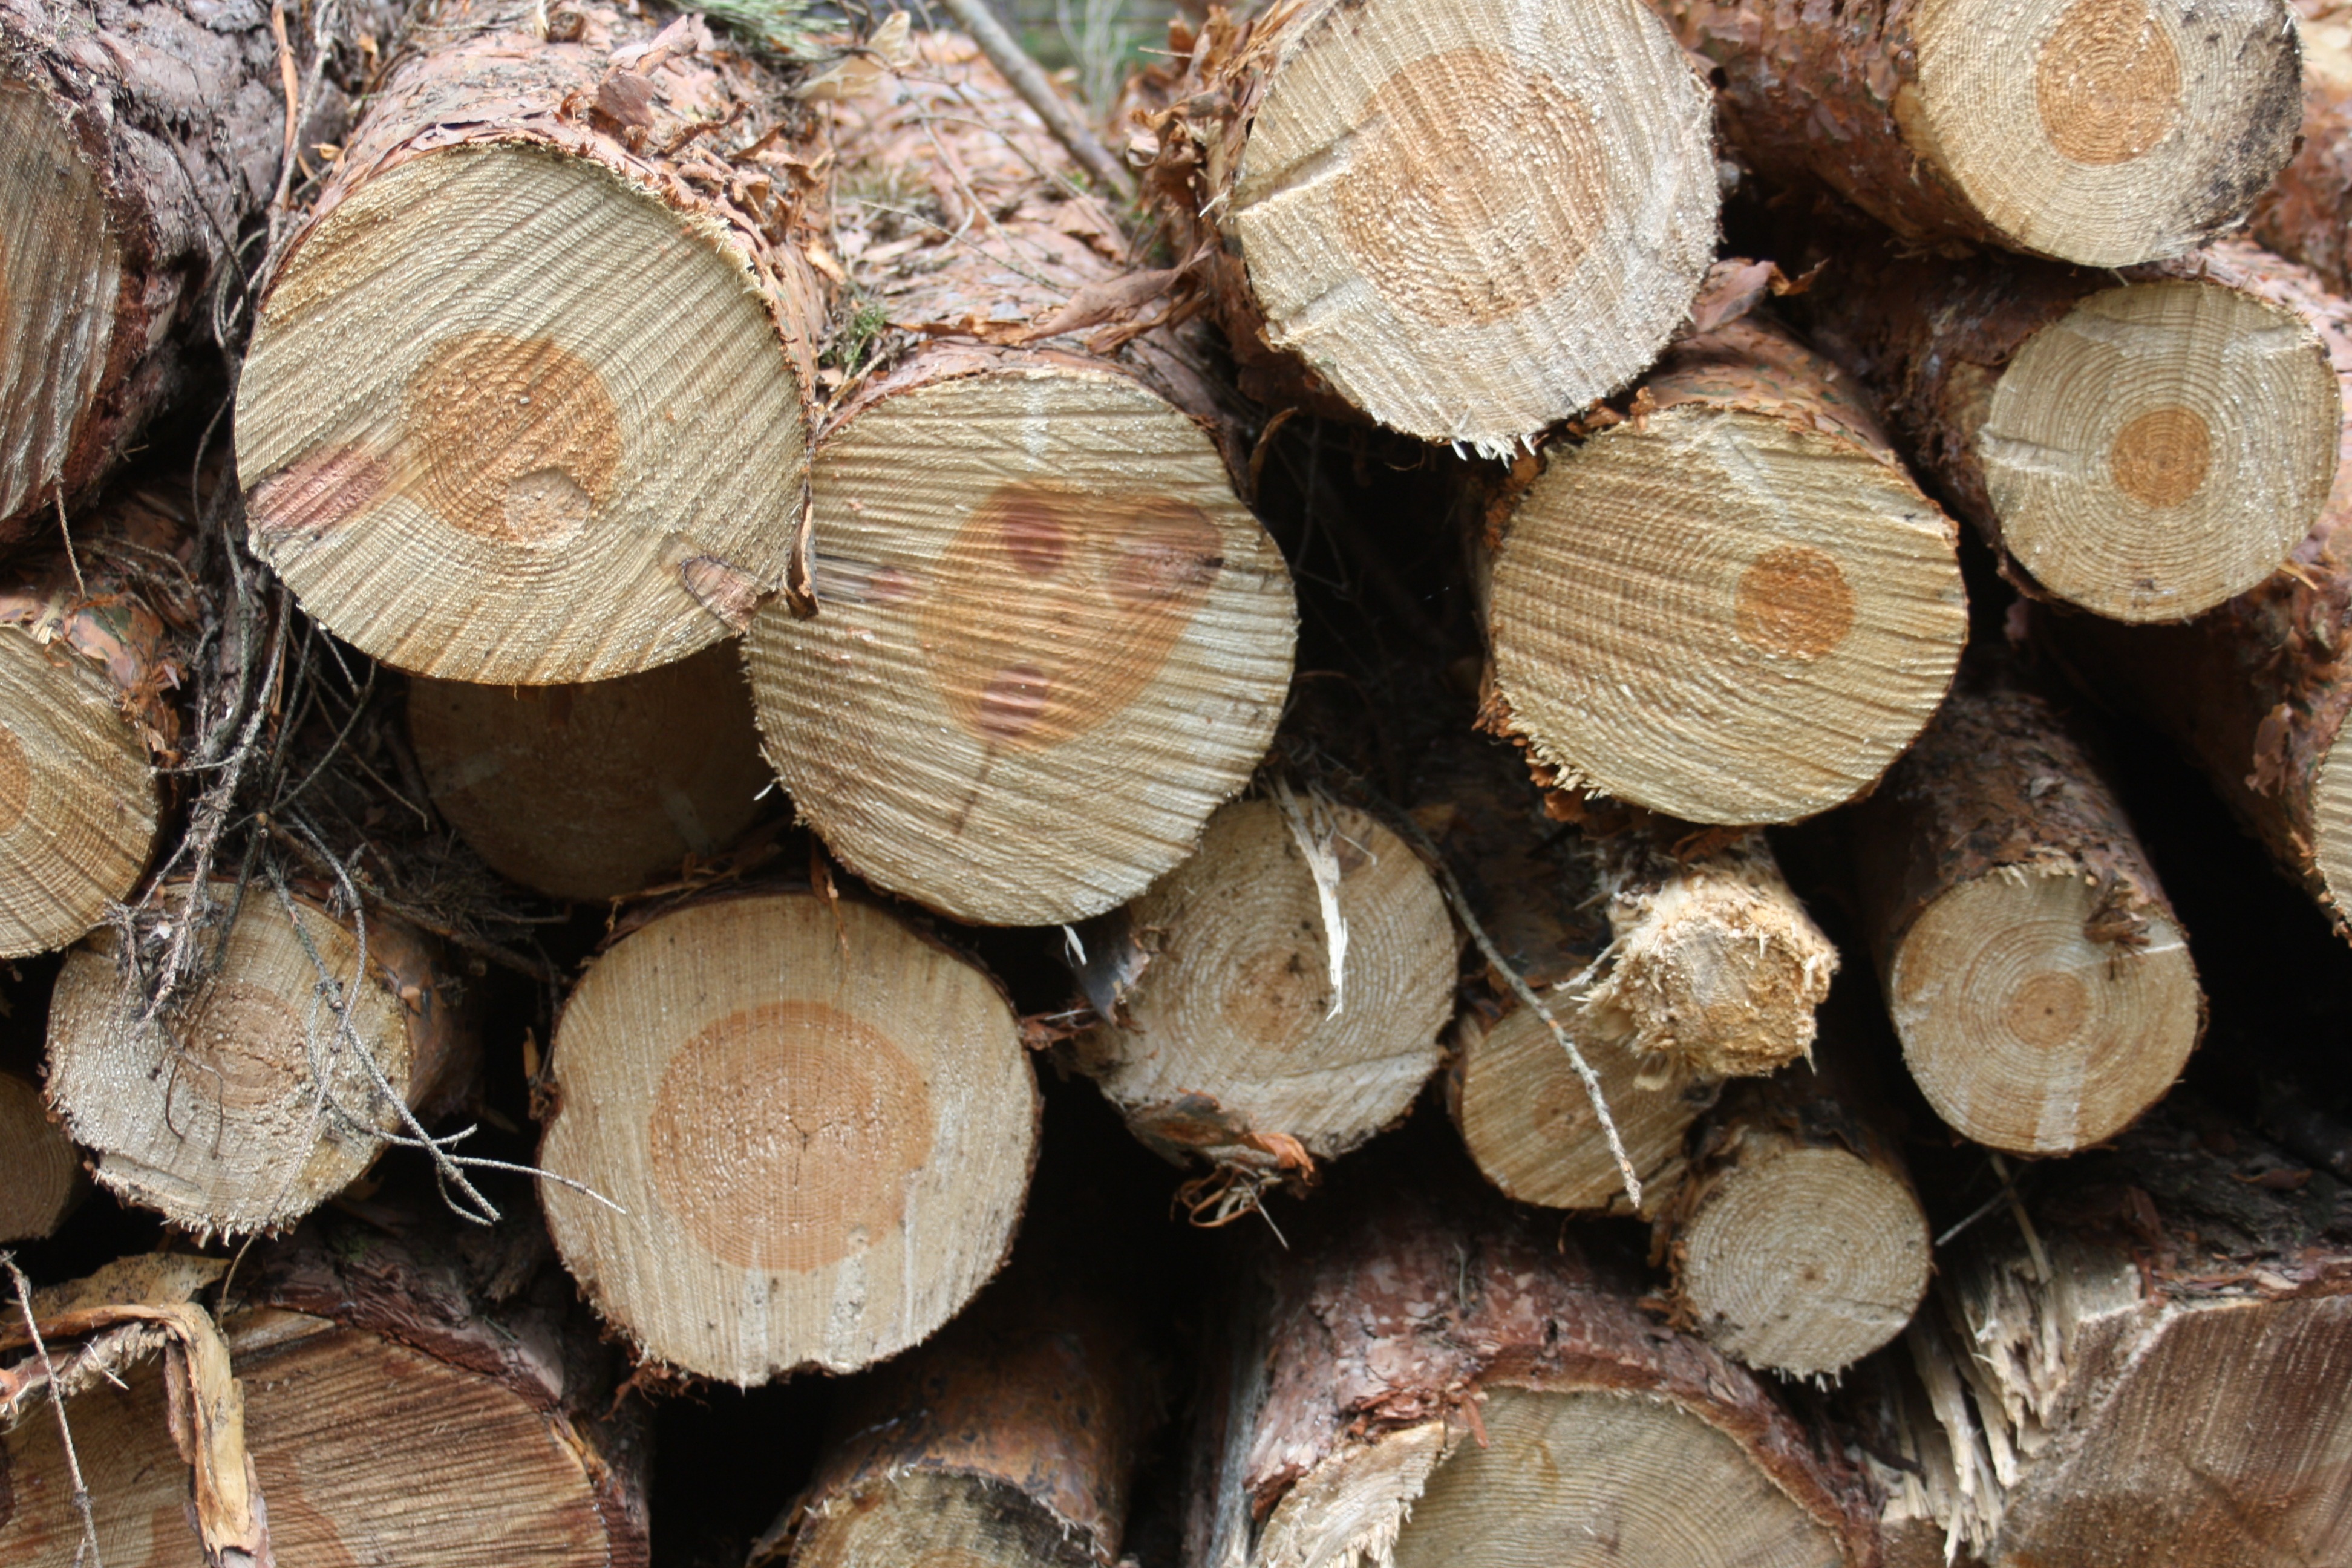
tree, branch, structure, plant, wood, texture, trunk, food, produce, lumber, coconut, background, forestry, timber, tree trunks, holzstapel, about, wood trunks, shiitake, woody plant